COVID-19 vaccination in Australia

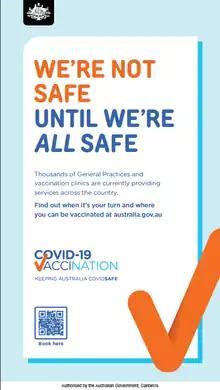
"We're not safe until we're all safe", a print ad promoting vaccination and providing information about how to book an appointment

The federal government has stated it will provide free COVID-19 vaccinations to everyone living in Australia, largely regardless of immigration status. Like most vaccines, Australians do not need a prescription to receive them.